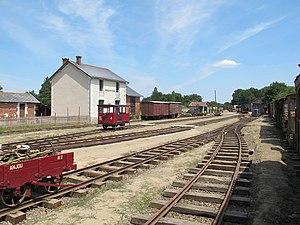
La gare de La Roche Saint-Jean de Linières (Maine-et-Loire), le 7 juillet 2019.
L’Association des amis du Petit Anjou ou AAPA est une association ayant pour but de perpétuer le souvenir du chemin de fer de l’Anjou à voie métrique, dit le Petit Anjou, par des expositions, commémoration et par la préservation de matériel ferroviaire en Anjou.